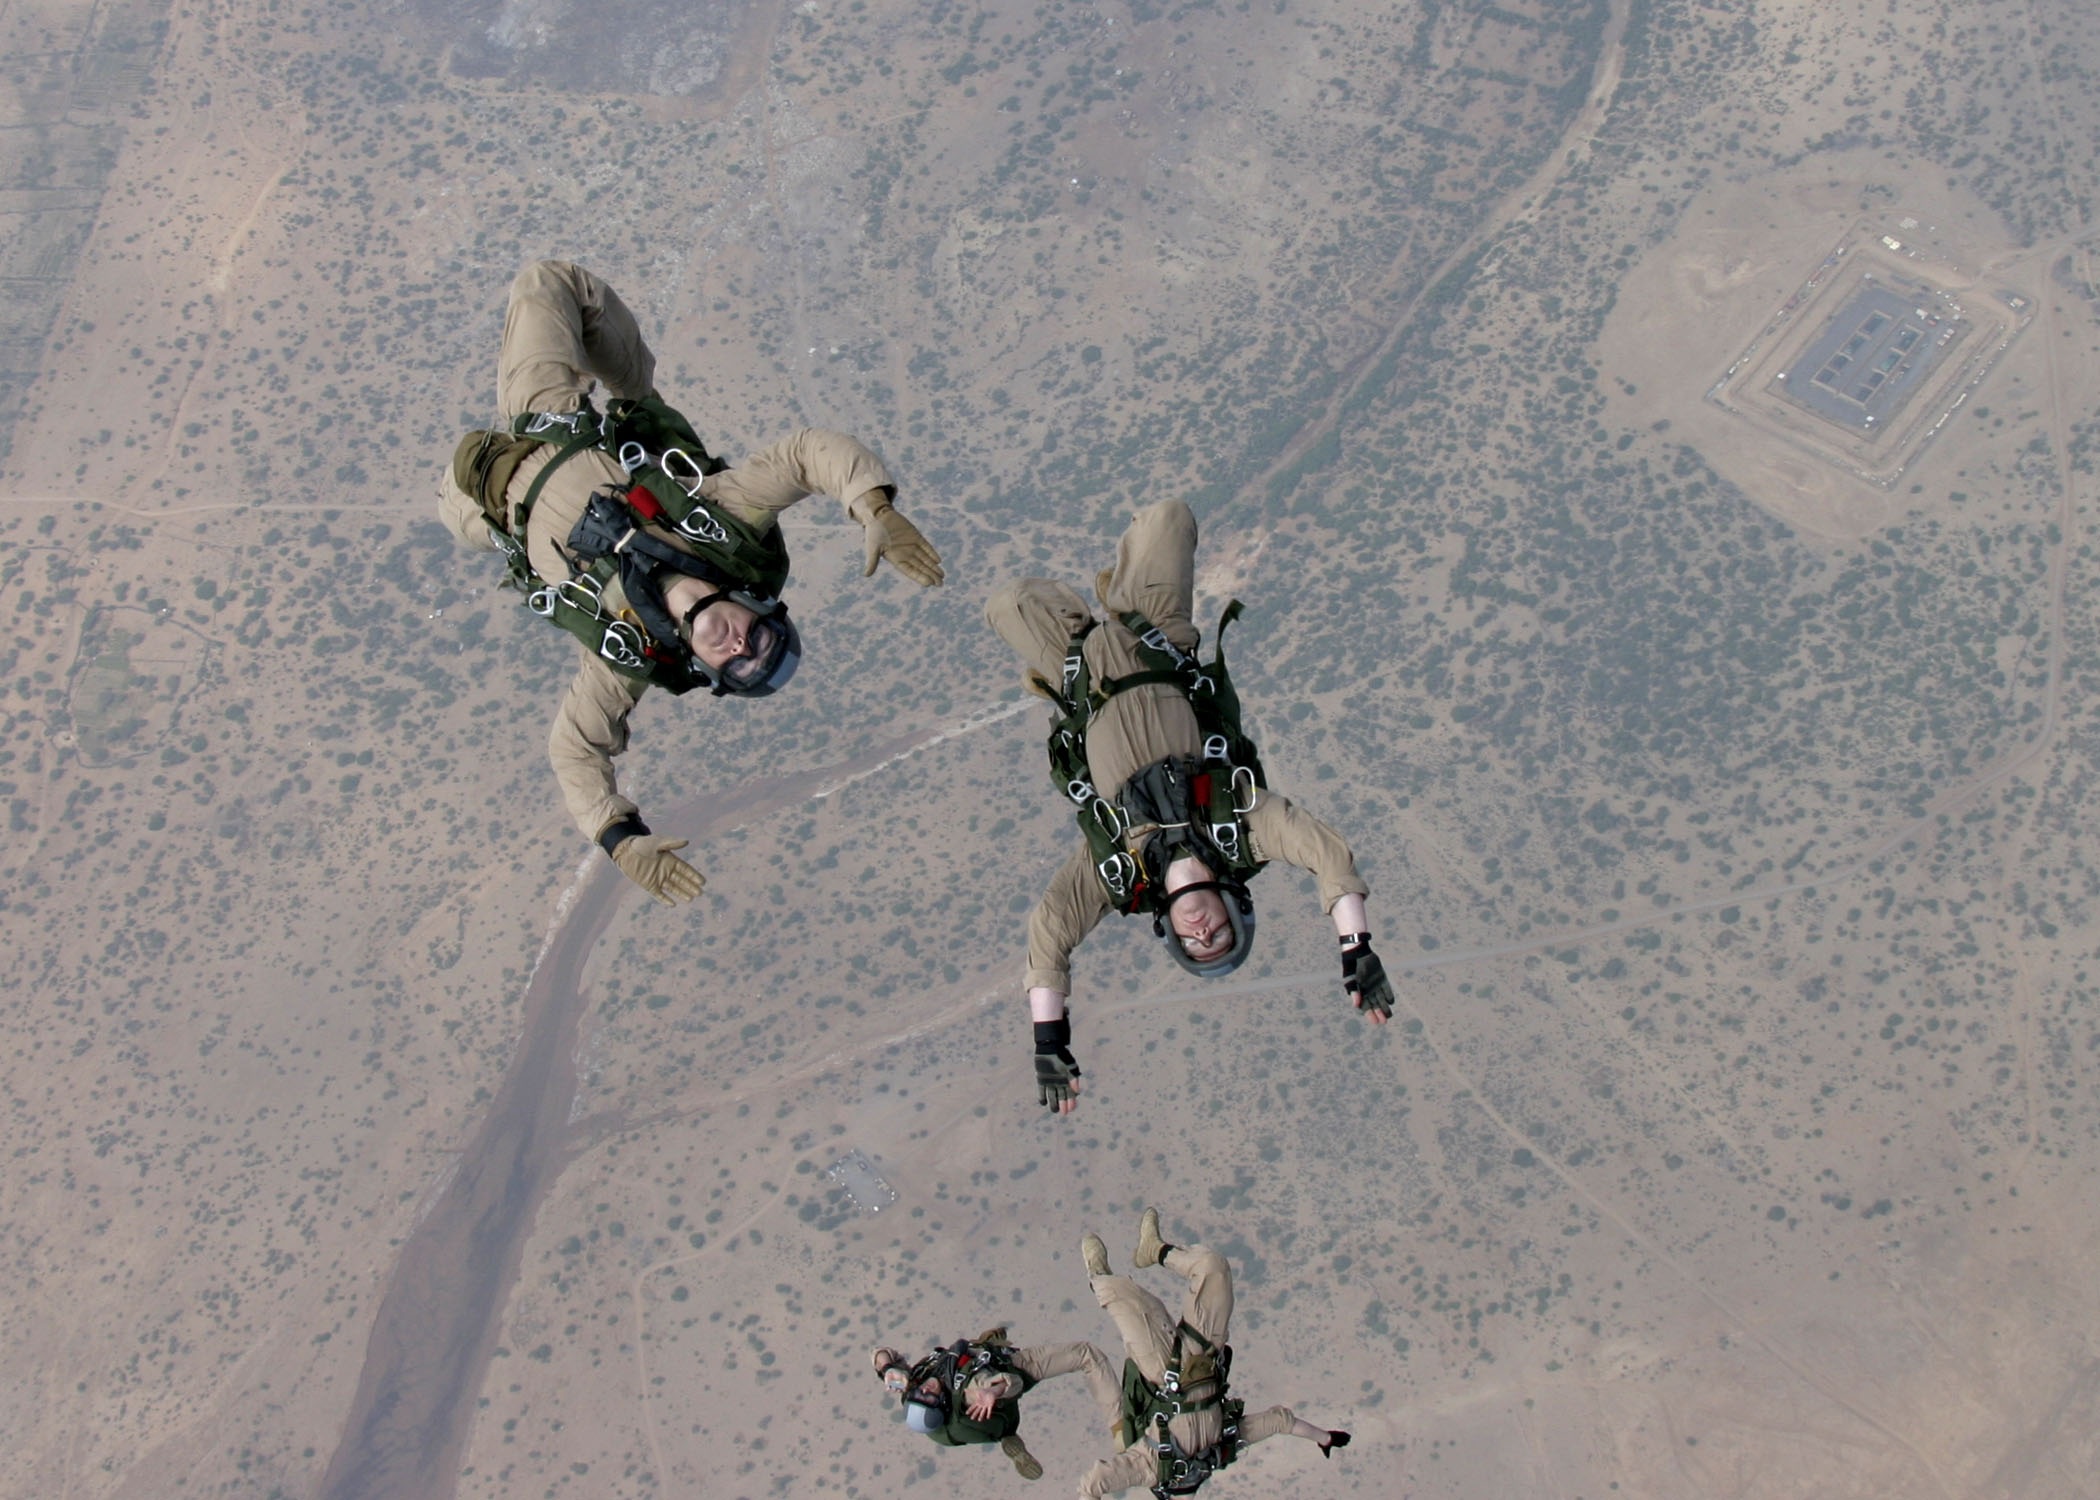
sand, snow, winter, adventure, plane, military, jumping, training, extreme sport, parachute, skydiving, danger, parachuting, skydivers, parachutists